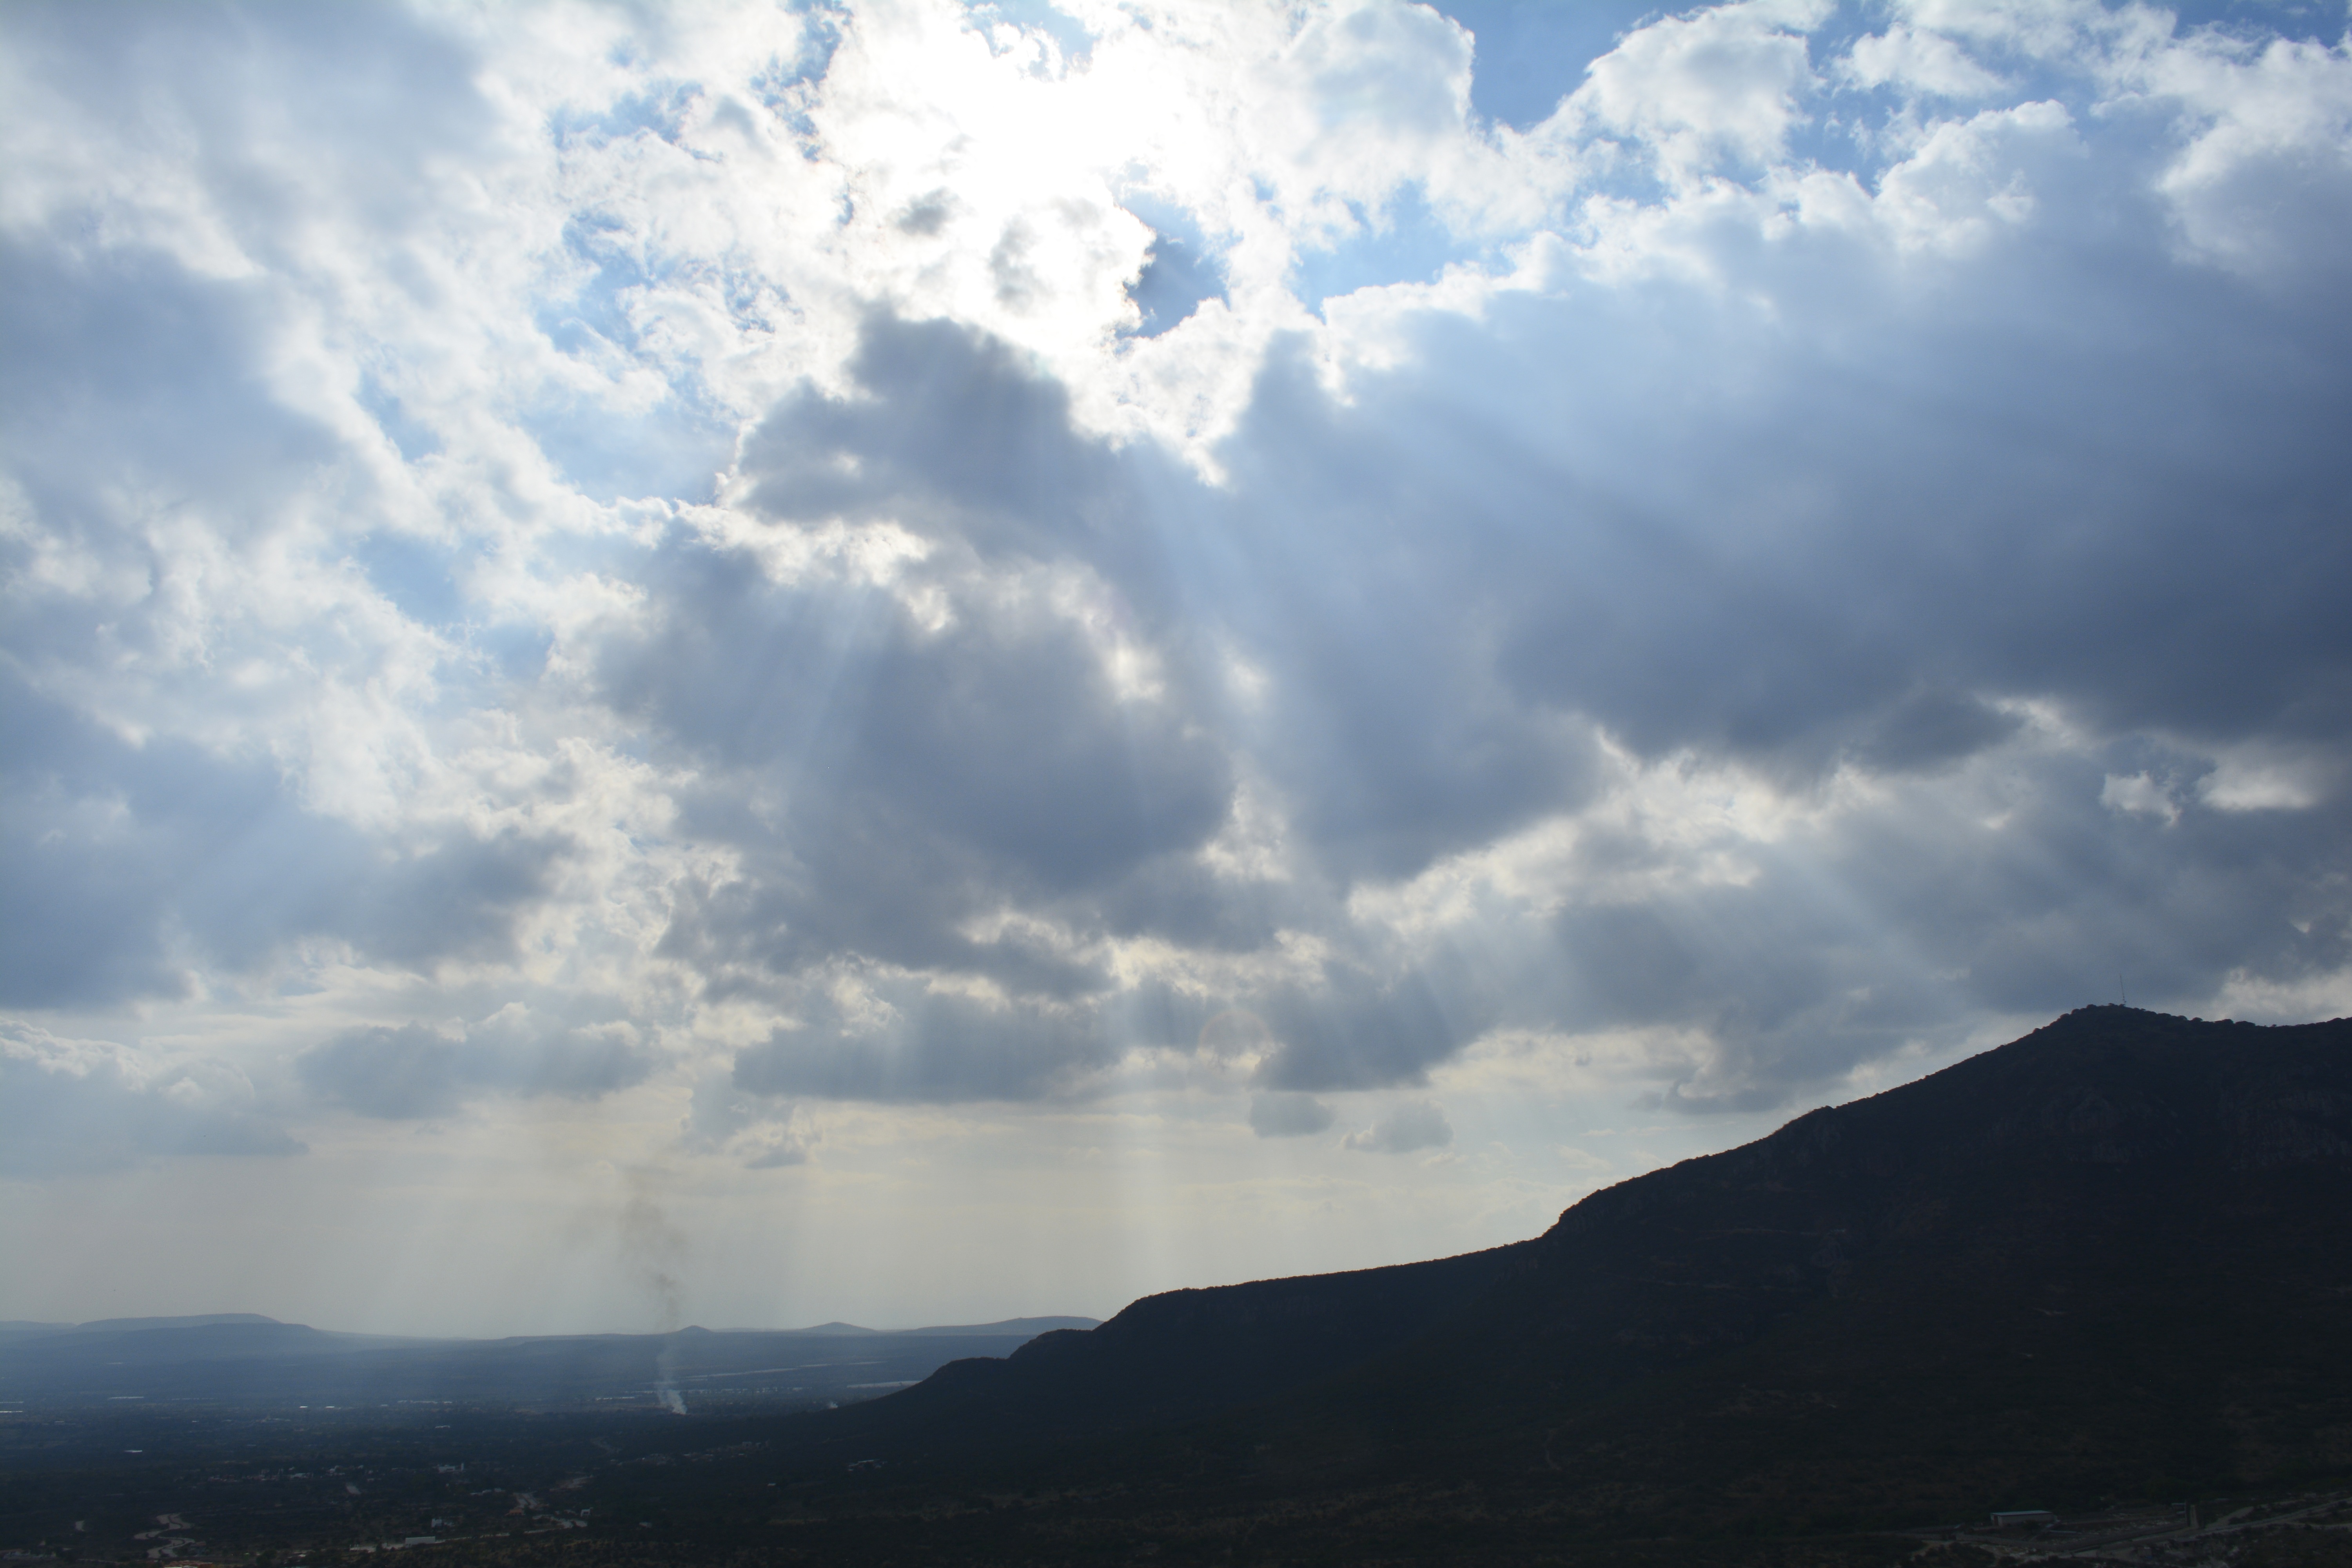
nature, horizon, mountain, cloud, sky, sun, sunlight, morning, hill, dawn, atmosphere, mountain range, dusk, cumulus, plain, clouds, plateau, hope, meteorological phenomenon, atmospheric phenomenon, mountainous landforms